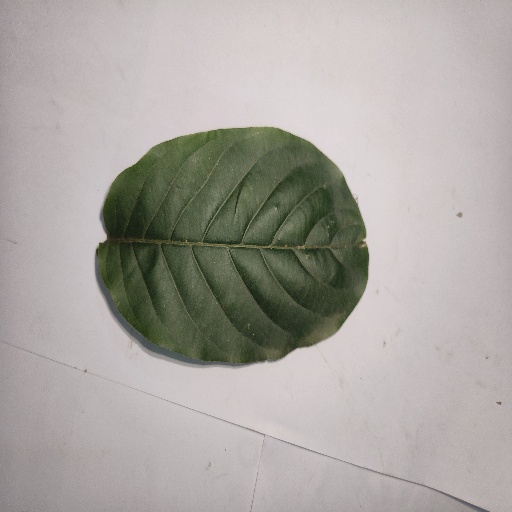
Species: HariTaki
Leaf condition: Healthy Leaf